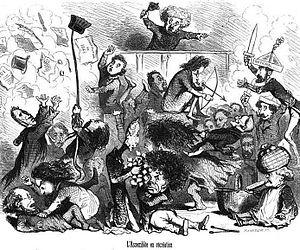
""L'Assemblée en récréation"". Caricature de Cham représentant l'Assemblée nationale constituante (4 mai 1848 - 26 avril 1849). On peut notamment reconnaître
Jean Marie Noël Godefroy Calès, né le 21 mars 1799 à Saint-Denis et mort le 25 juillet 1868 à Villefranche-de-Lauragais, est un médecin et homme politique français.
L'Assemblée nationale constituante est une assemblée constituante issue des élections du 23 avril 1848. Elle siège du 4 mai 1848 au 26 mai 1849. Dotée de pouvoirs constituants elle élabore et vote le texte de la Constitution de la Deuxième République. Elle désigne et contrôle les différents gouvernements qui se succèdent en 1848 et 1849 : la Commission exécutive, le gouvernement du général Cavaignac et le premier gouvernement Odilon Barrot.
Armand Marie François Pascal Marrast est un journaliste et homme politique français né à Saint-Gaudens le 5 juin 1801 et mort à Paris le 10 mars 1852. Il milita dans l'opposition libérale sous la Restauration, prit part à la révolution de 1830 et participa au mouvement républicain sous la monarchie de Juillet.
L'élection présidentielle de 1848, organisée pour désigner le président de la Deuxième République française, s'est tenue les 10 et 11 décembre 1848 et s'est conclue par la victoire écrasante de Louis-Napoléon Bonaparte, élu au premier tour au suffrage universel masculin pour un mandat de quatre ans.